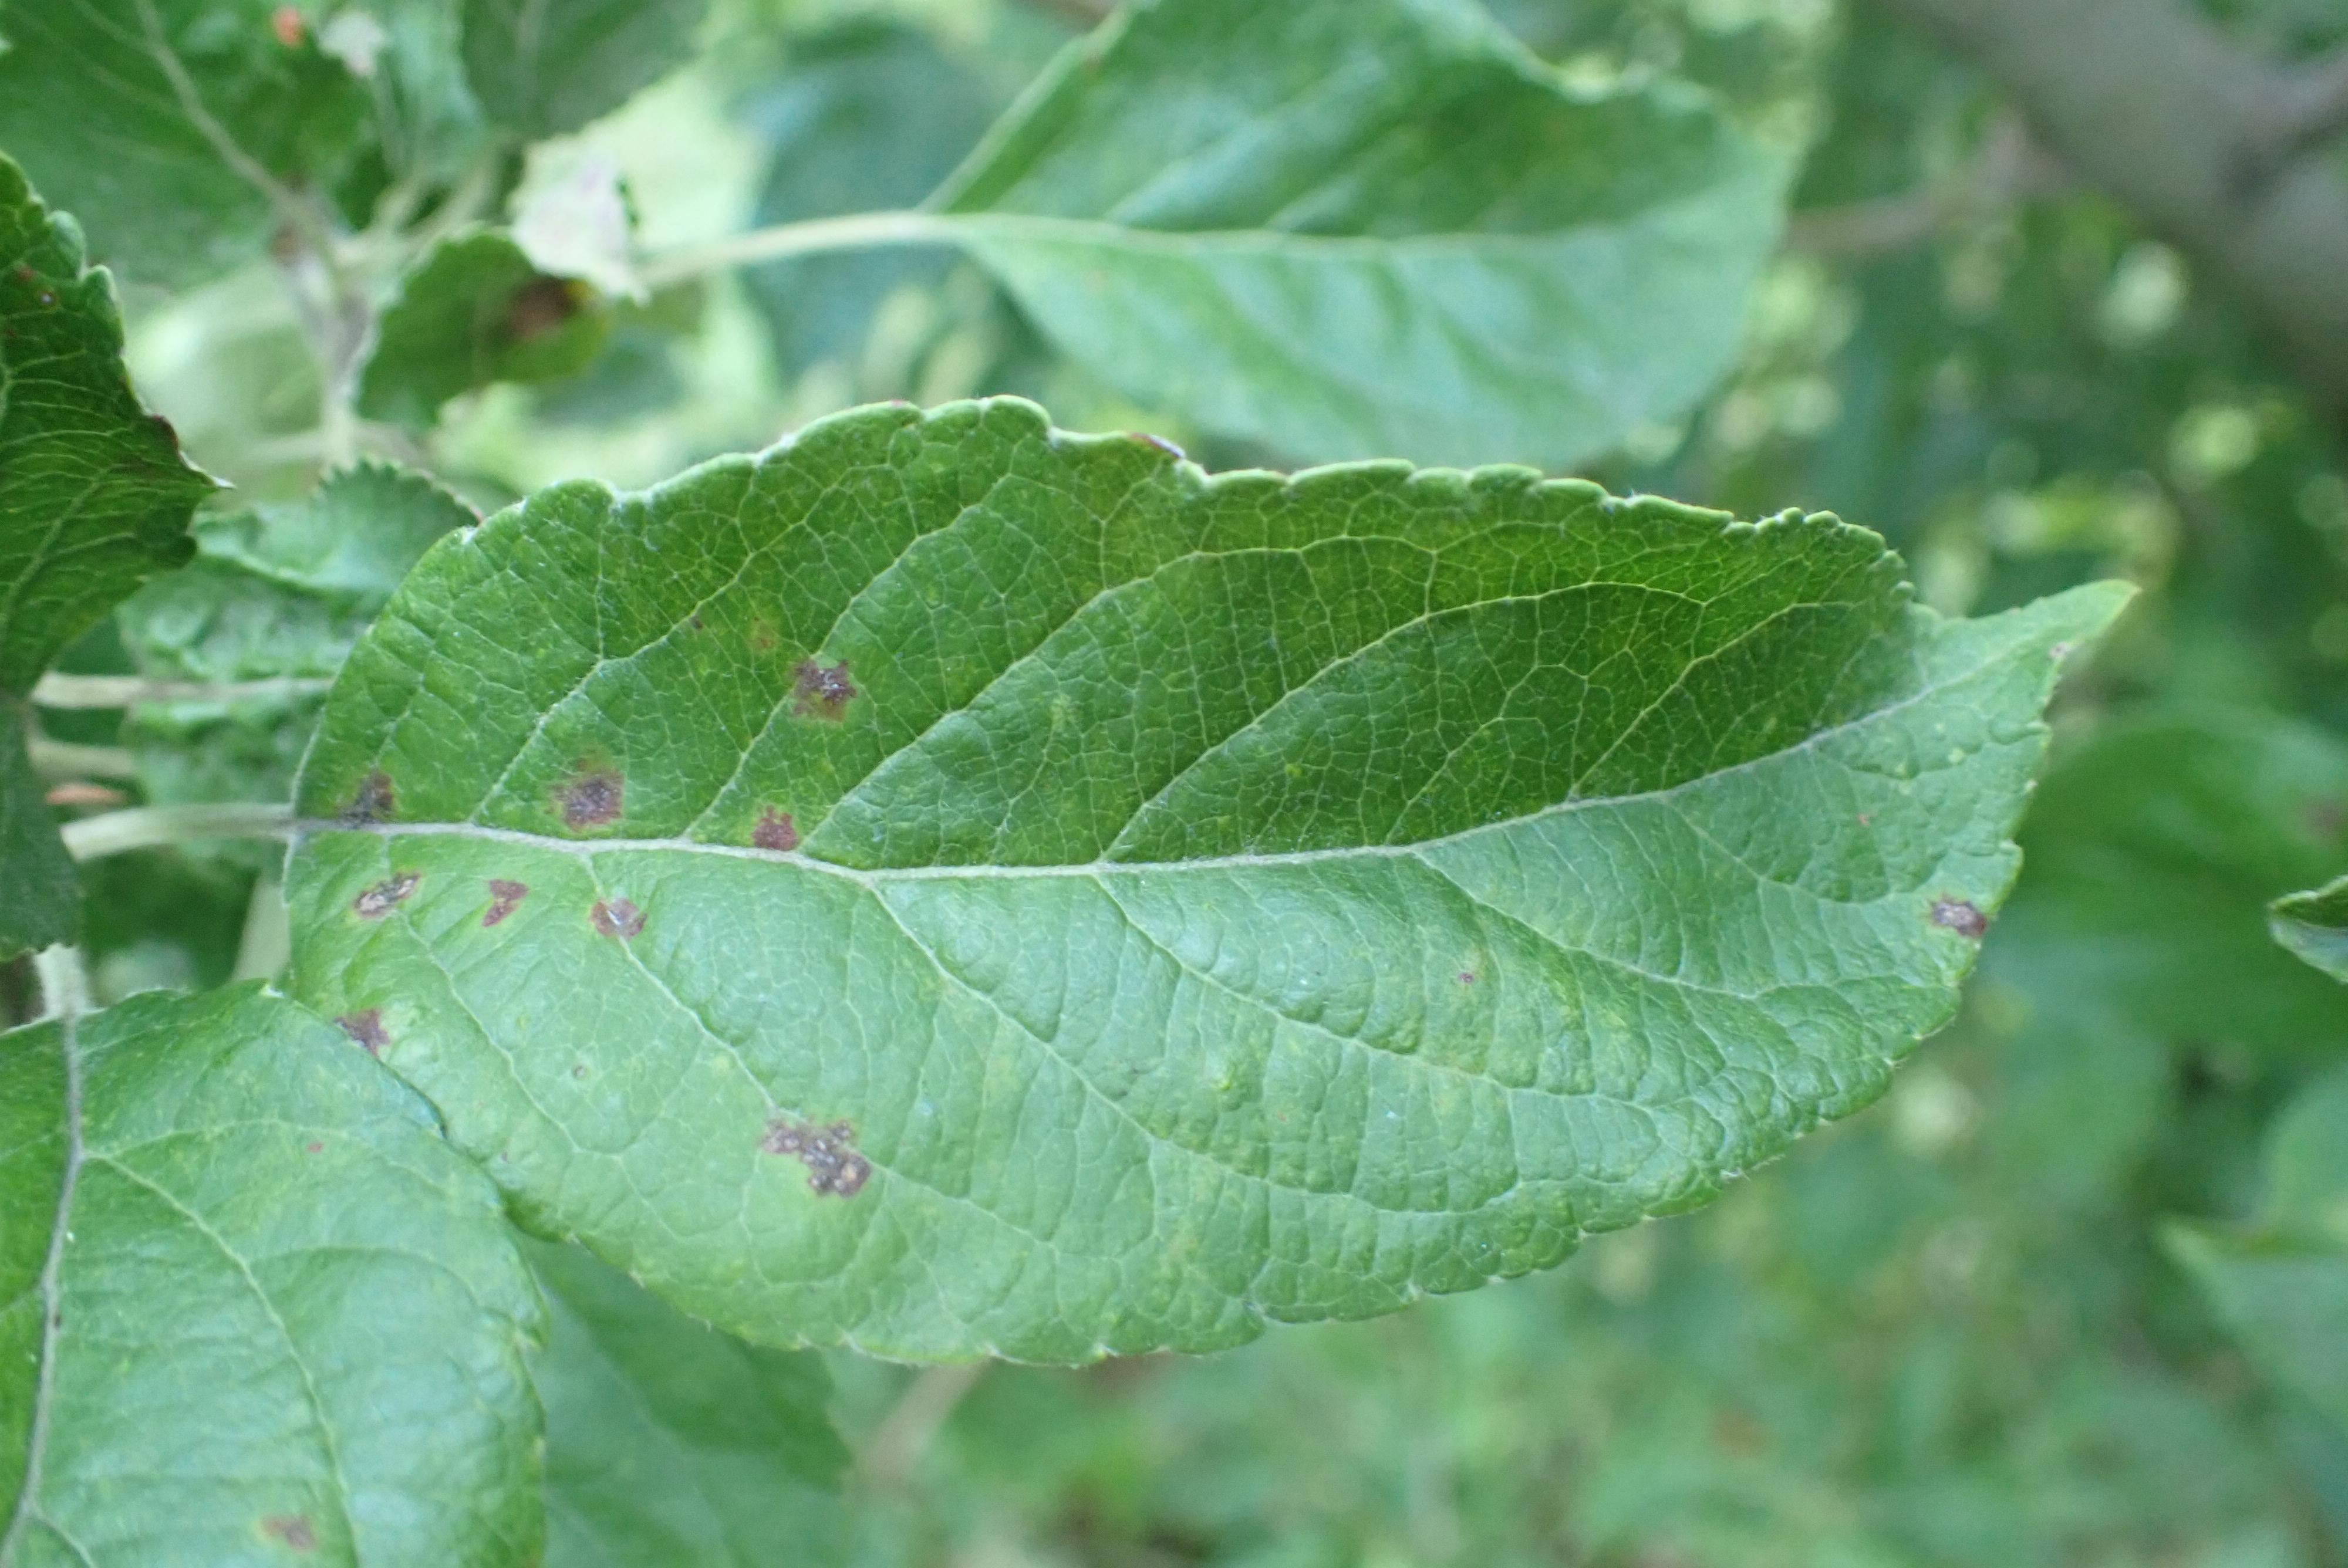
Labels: scab